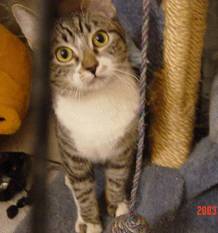
Label: cat